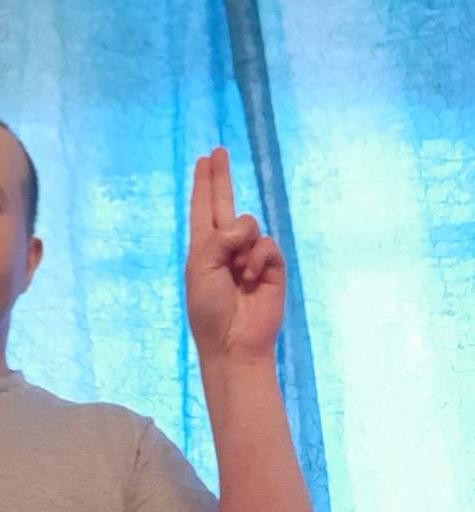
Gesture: two_up